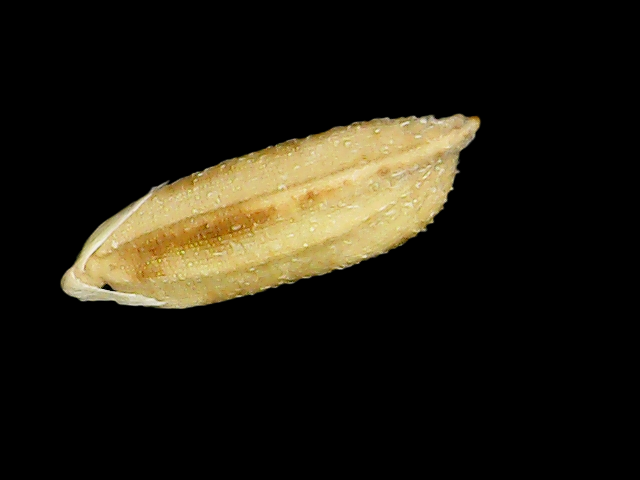
Rice variety: Bd51